Mighty Morphin Alien Rangers

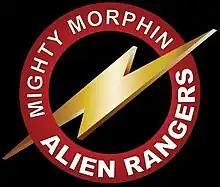

Mighty Morphin Alien Rangers is a "Power Rangers" mini-series set immediately after the end of the third season of "Mighty Morphin Power Rangers". As with the third season of "Mighty Morphin Power Rangers", this mini-series adapted footage and costumes from the eighteenth Super Sentai series, "Ninja Sentai Kakuranger".